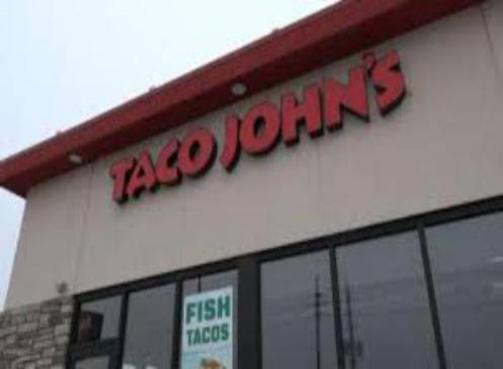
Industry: Food